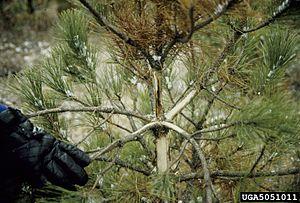
Mort des aiguilles et des branches hautes d'un pin rouge (Pinus resinosa Soland), suite à infection par un champignon parasite, USA